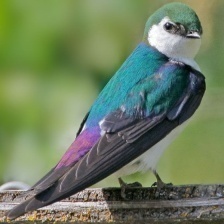
Species: VIOLET GREEN SWALLOW
Scientific name: TACHYCINETA THALASSINA